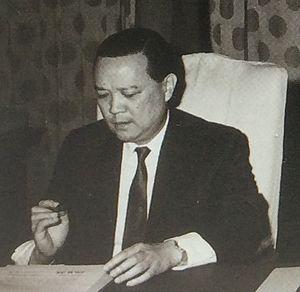
Cet article donne la liste des membres du gouvernement de la république de Chine chargés des Affaires étrangères. Ils dirigent le ministère des Affaires étrangères.